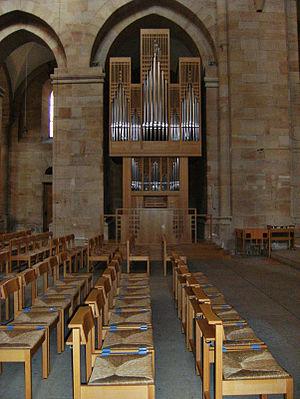
L'abbaye d'Otterberg, fondée en 1145, est une ancienne abbaye cistercienne située dans la commune d'Otterberg dans l'arrondissement de Kaiserslautern, en Allemagne.